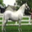
Label: horse